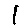
Label: 1